Leeds railway station

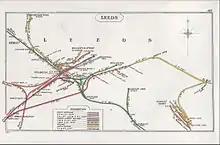
Railway lines in central Leeds in 1913. Leeds New station (as known then) is in the centre, coloured red and yellow.

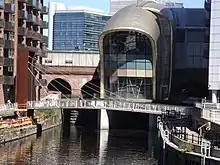
The River Aire and southern station entrance in June 2018

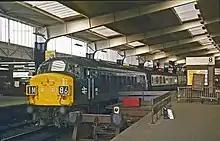
The 1967 rebuilt Leeds railway station, with Class 45 no.102 on platform 8 West in 1974

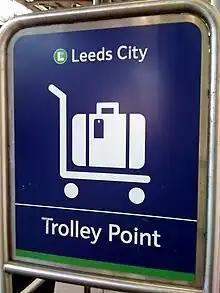
A trolley point showing the historical name of 'Leeds City' after the 2002 rebuilding, photo taken in April 2010

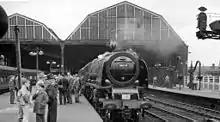
Leeds City South Station: west end, in 1961

The railways arrived in Leeds in 1834, when the Leeds and Selby Railway (which became part of the North Eastern Railway) opened its line. It had a terminus at Marsh Lane east of the city centre. In 1840, the North Midland Railway (a constituent of the Midland Railway) constructed its line from Derby via Rotherham to a terminus at Hunslet Lane to the south. It was extended to a more centrally located terminus at Wellington Street in 1846, known as "Wellington Station".